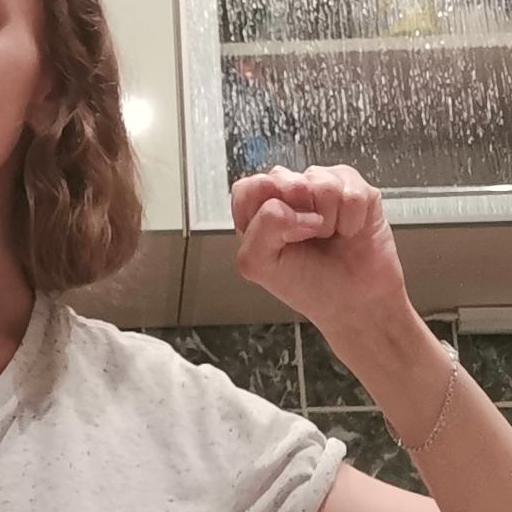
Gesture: fist